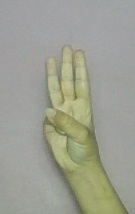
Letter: thaa